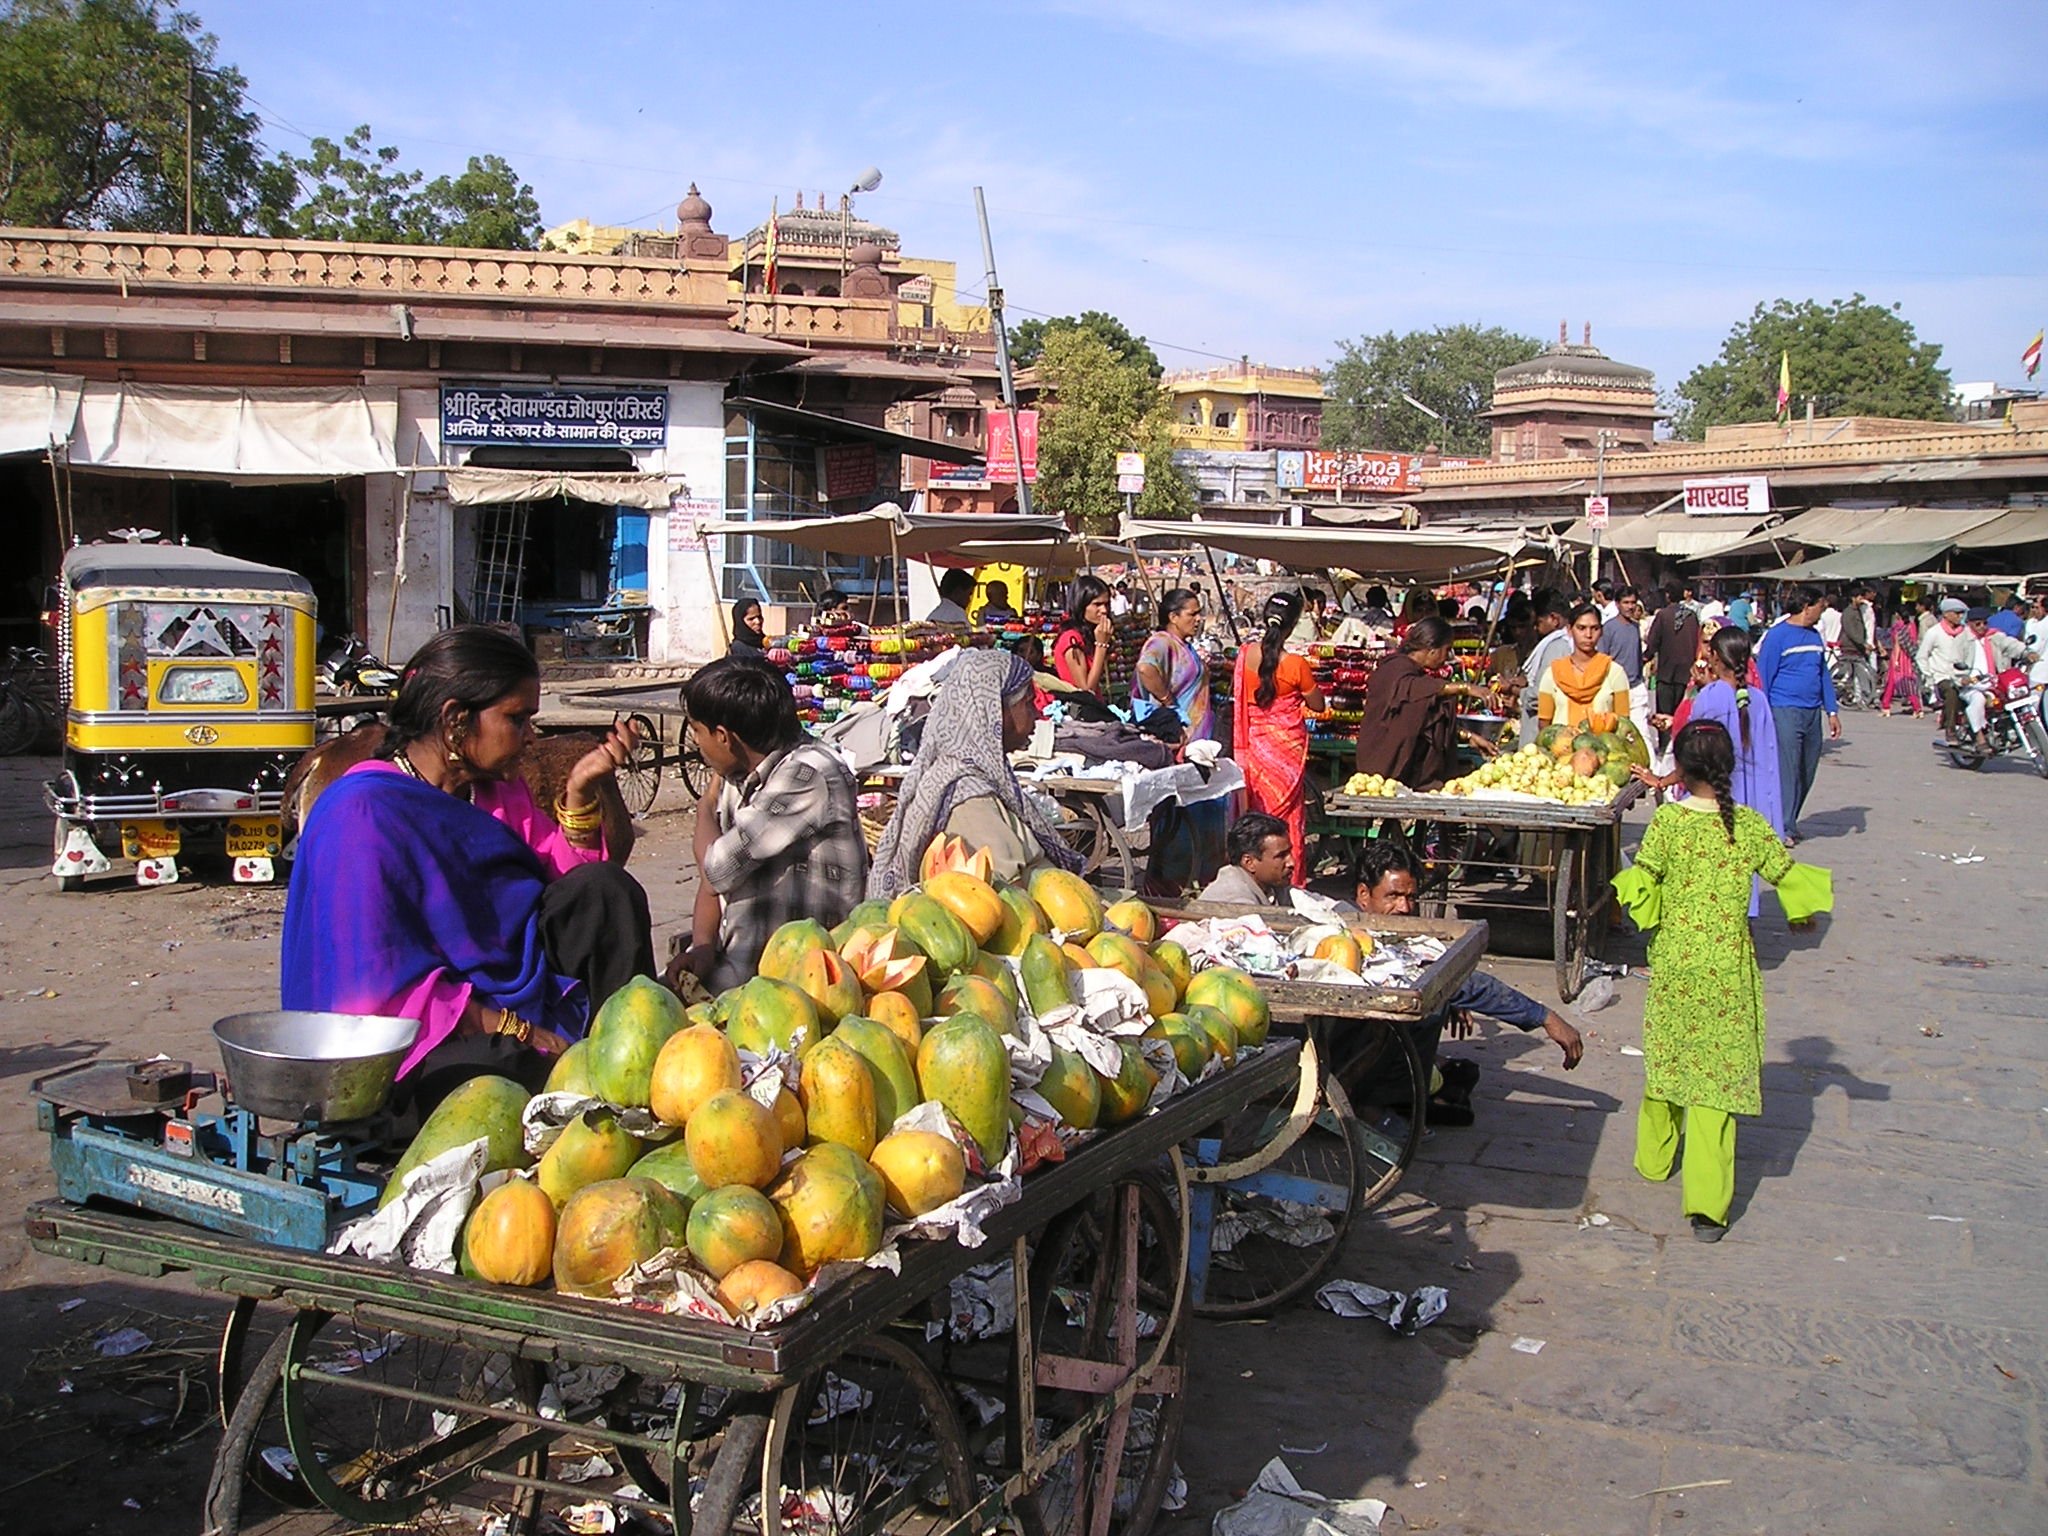
fruit, flower, town, city, food, vendor, bazaar, market, marketplace, public space, india, neighbourhood, papaya, geographical feature, human settlement